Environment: real
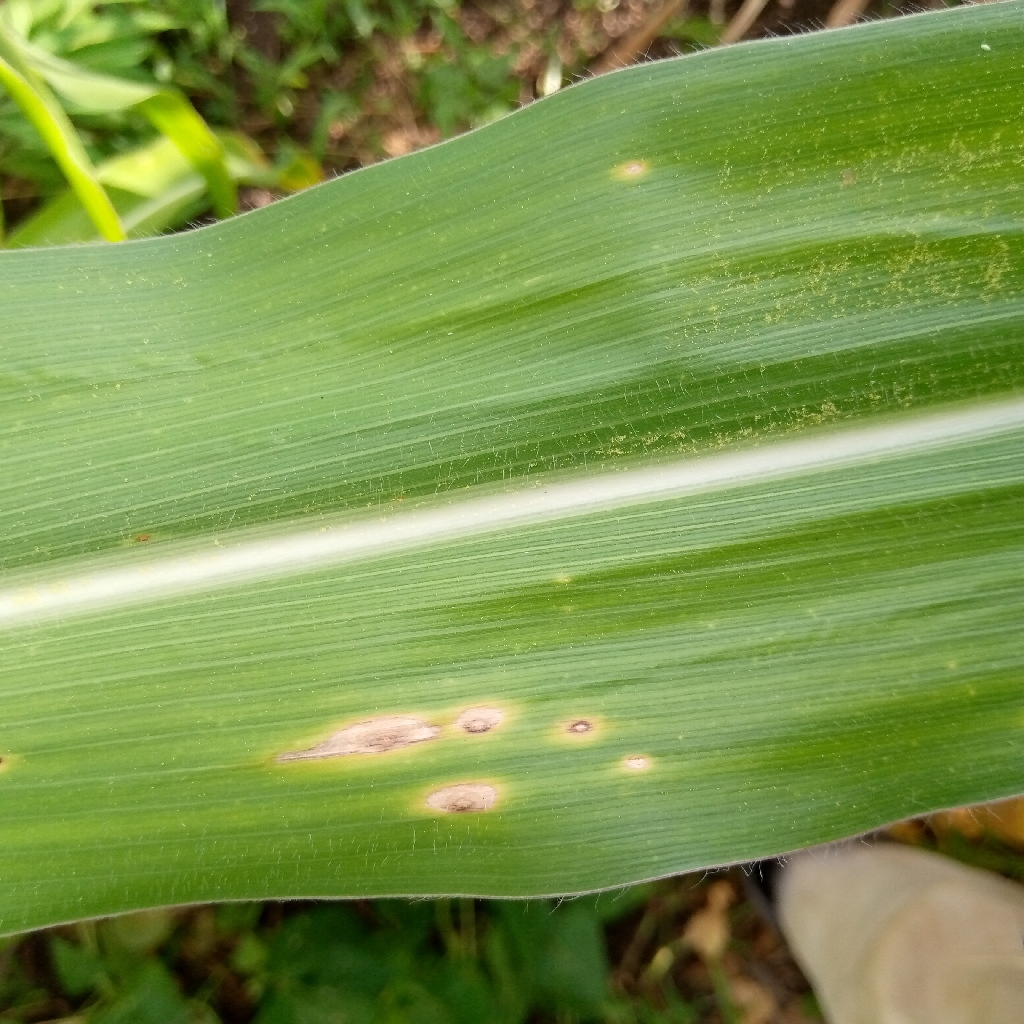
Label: northern_corn_leaf_blight